Hannah Drewett

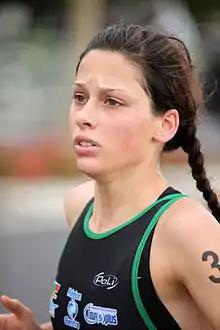
Hannah Drewett at the GP Grand Final in La Baule, 2011.

Since 2012/13, Drewett is a BSc Sport and Physical Exercise student at the University of Leeds. She is a member of the British Triathlon Federation Performance squad, however her name does not appear among the World Class Podium Potential Squad as published by the British triathlon federation.